Windsor Grey

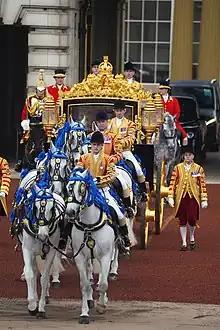
6 Windsor Greys pull the Diamond Jubilee State Coach

Windsor Grey is a moniker for the grey horses used by the British monarchy to pull carriages and state coaches in ceremonial processions such as those for coronations, royal weddings, Trooping the Colour, and the opening of Parliament. They are named for Windsor Castle where they were originally stabled, though today they live at the Royal Mews near Buckingham Palace.